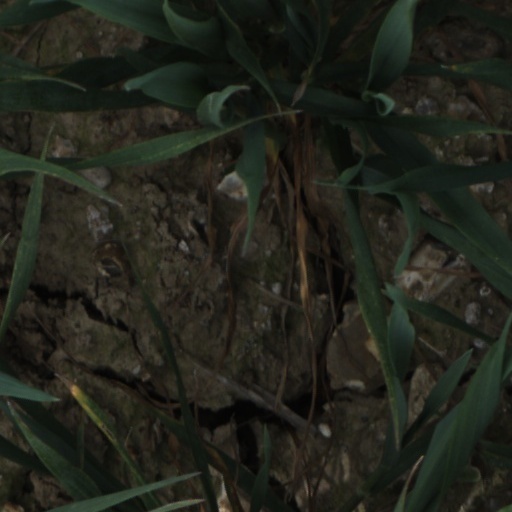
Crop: wheat